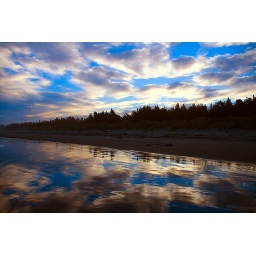
clouds in the sand